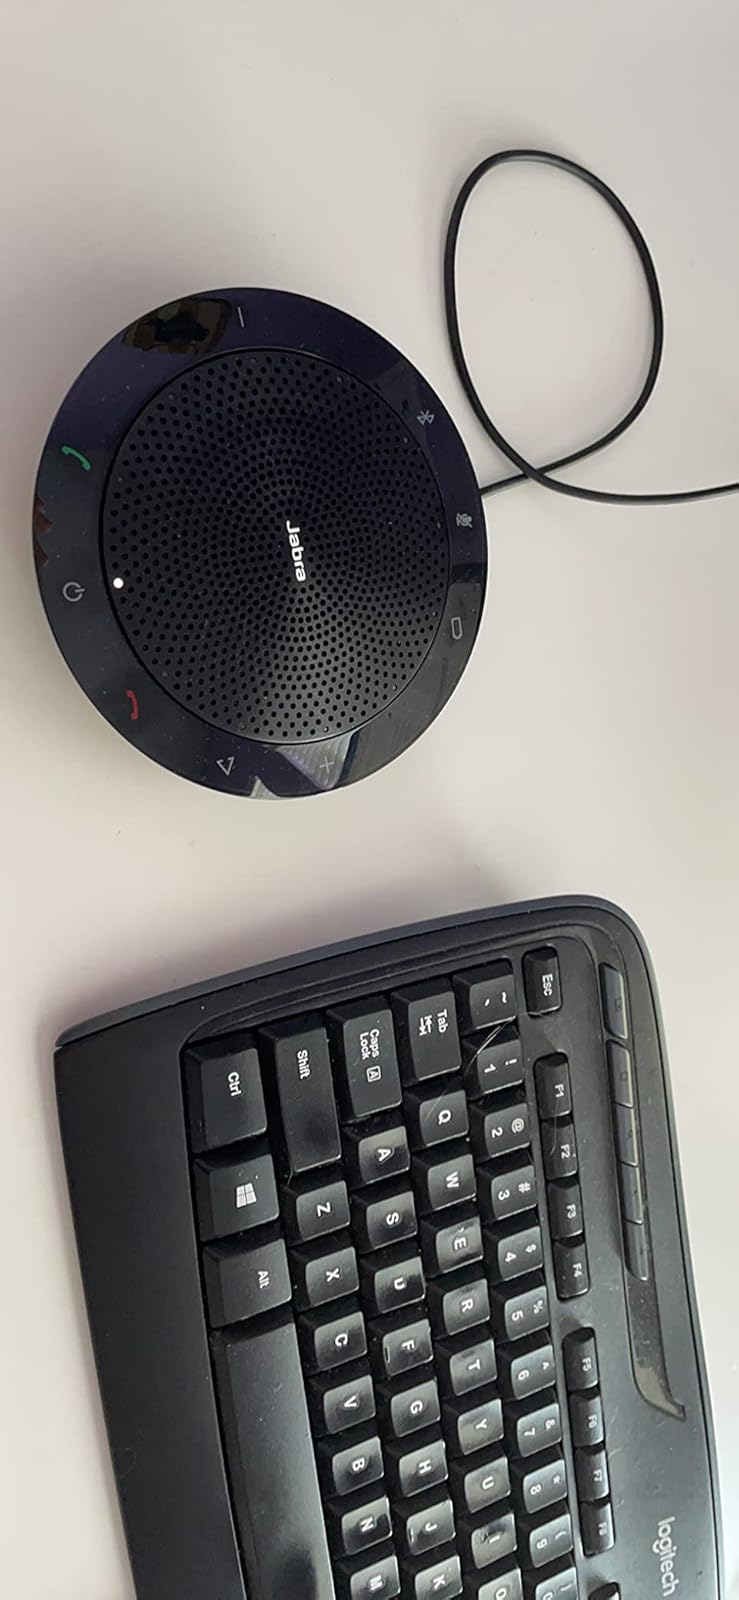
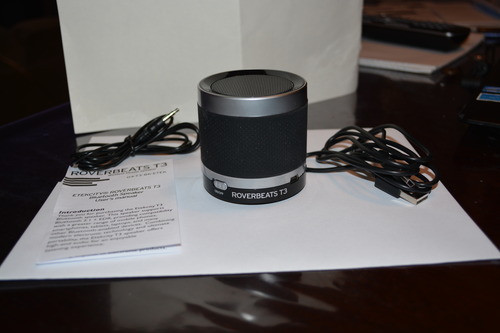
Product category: speaker
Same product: no